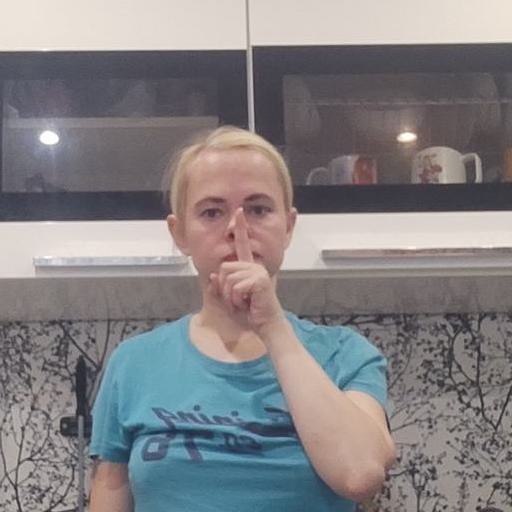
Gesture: mute